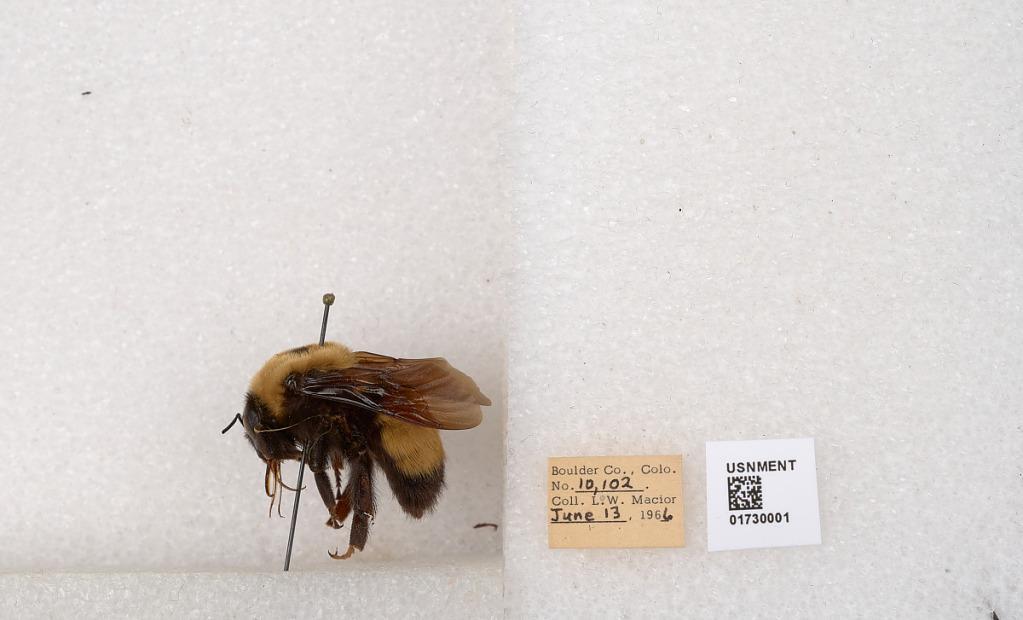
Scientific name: Bombus (Bombus) nevadensis Cresson